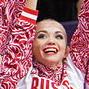
Age: 16